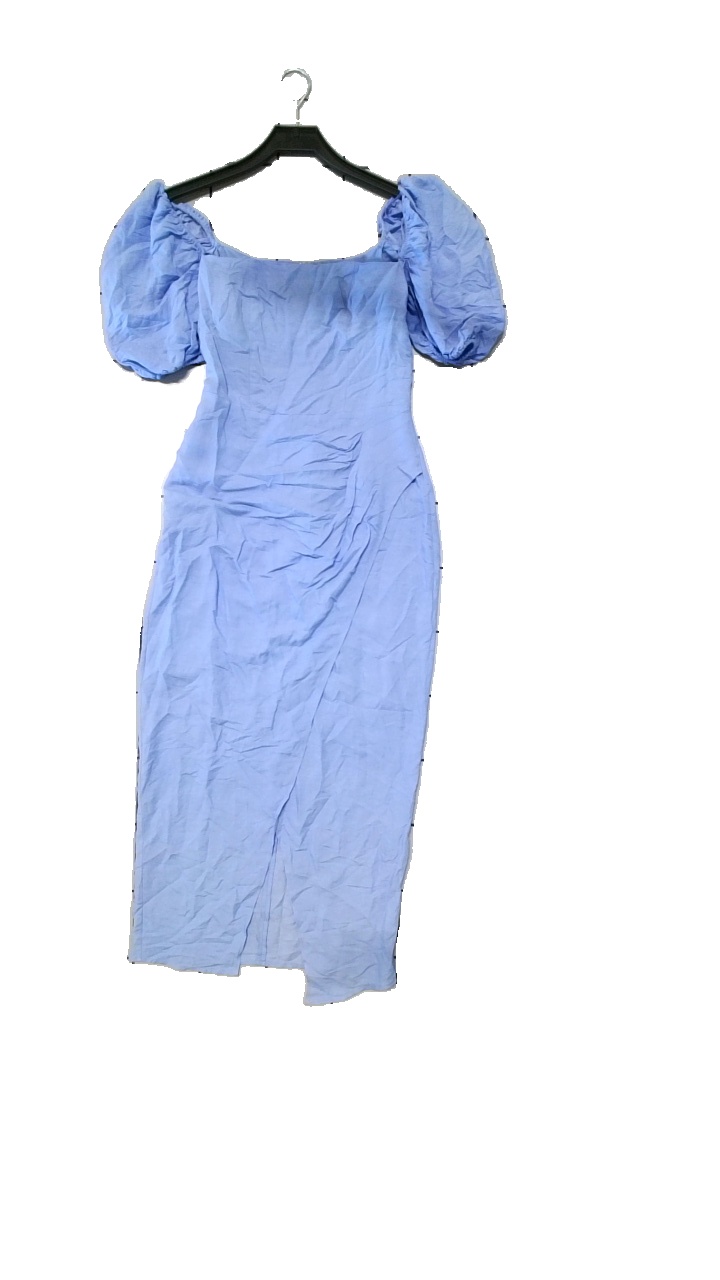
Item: Dress (Ladies)
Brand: Other Stories (h&m)
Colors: Blue
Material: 42% Linen, 34% Viscise, 24% Lyocell
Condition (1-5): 4
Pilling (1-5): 4
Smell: Minor
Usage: Reuse
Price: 100-150